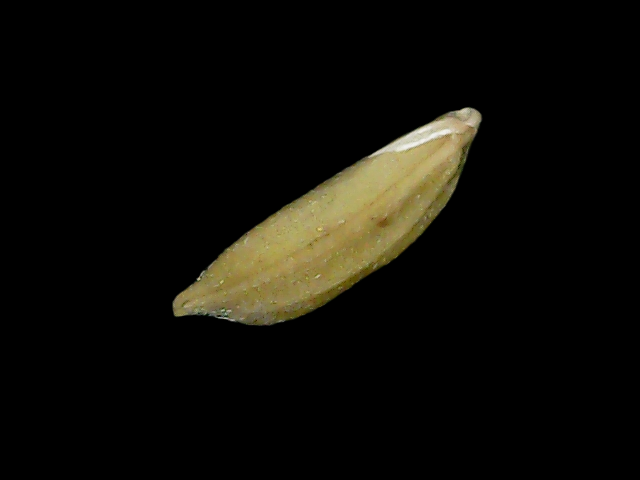
Rice variety: Bd49